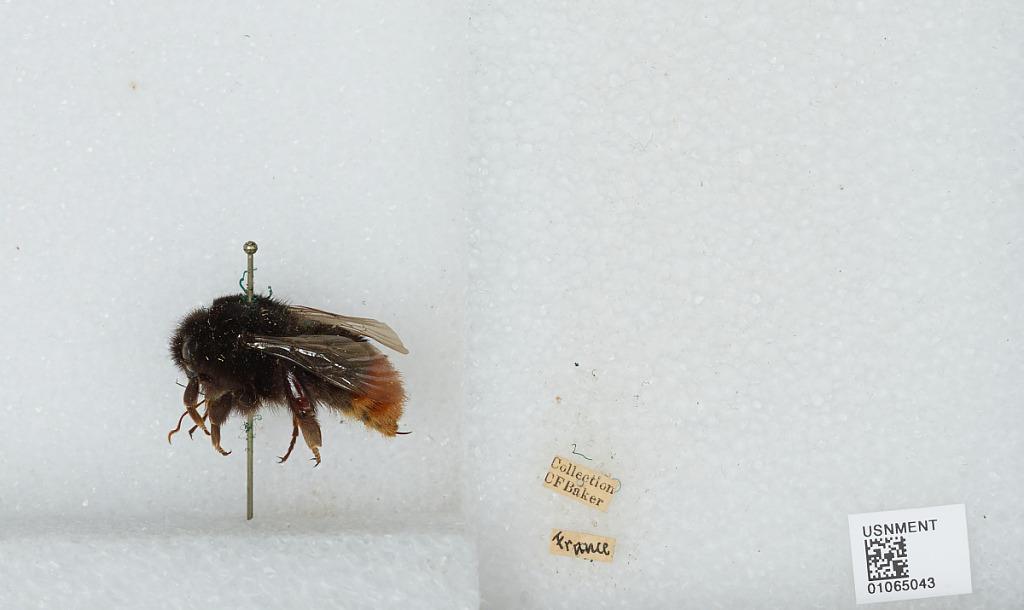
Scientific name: Bombus sp.
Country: France